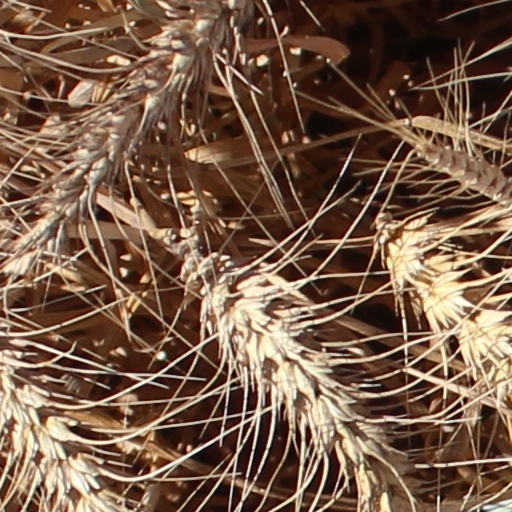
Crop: wheat